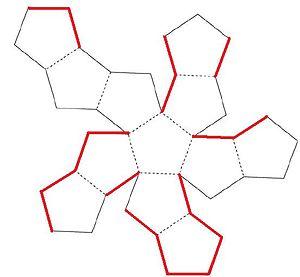
Le dodécaèdre régulier est un dodécaèdre dont les 12 faces sont des pentagones réguliers. Il possède 30 arêtes et 20 sommets. C'est un des 5 solides de Platon. Il possède une sphère circonscrite passant par ses 20 sommets et une sphère inscrite tangeante à ses 12 faces.